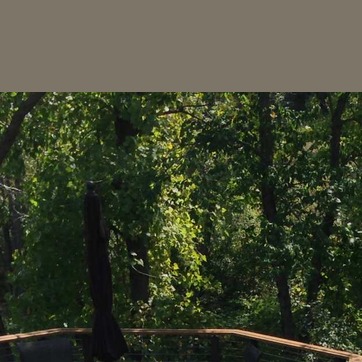
Material: foliage